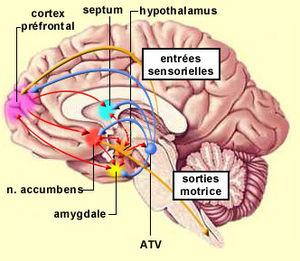
Schéma général du système de récompense.
Le comportement érotique chez les hominidés, se distingue du comportement de reproduction.